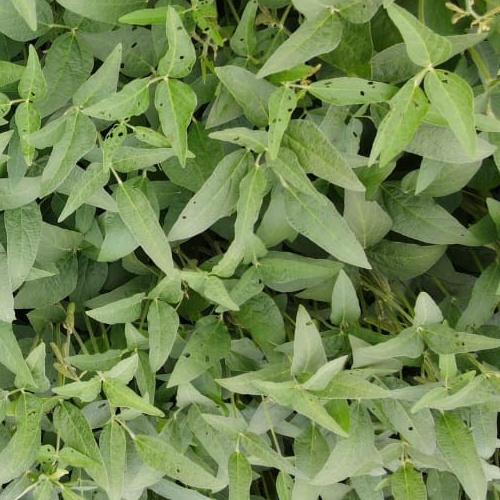
Label: Diabrotica_speciosa